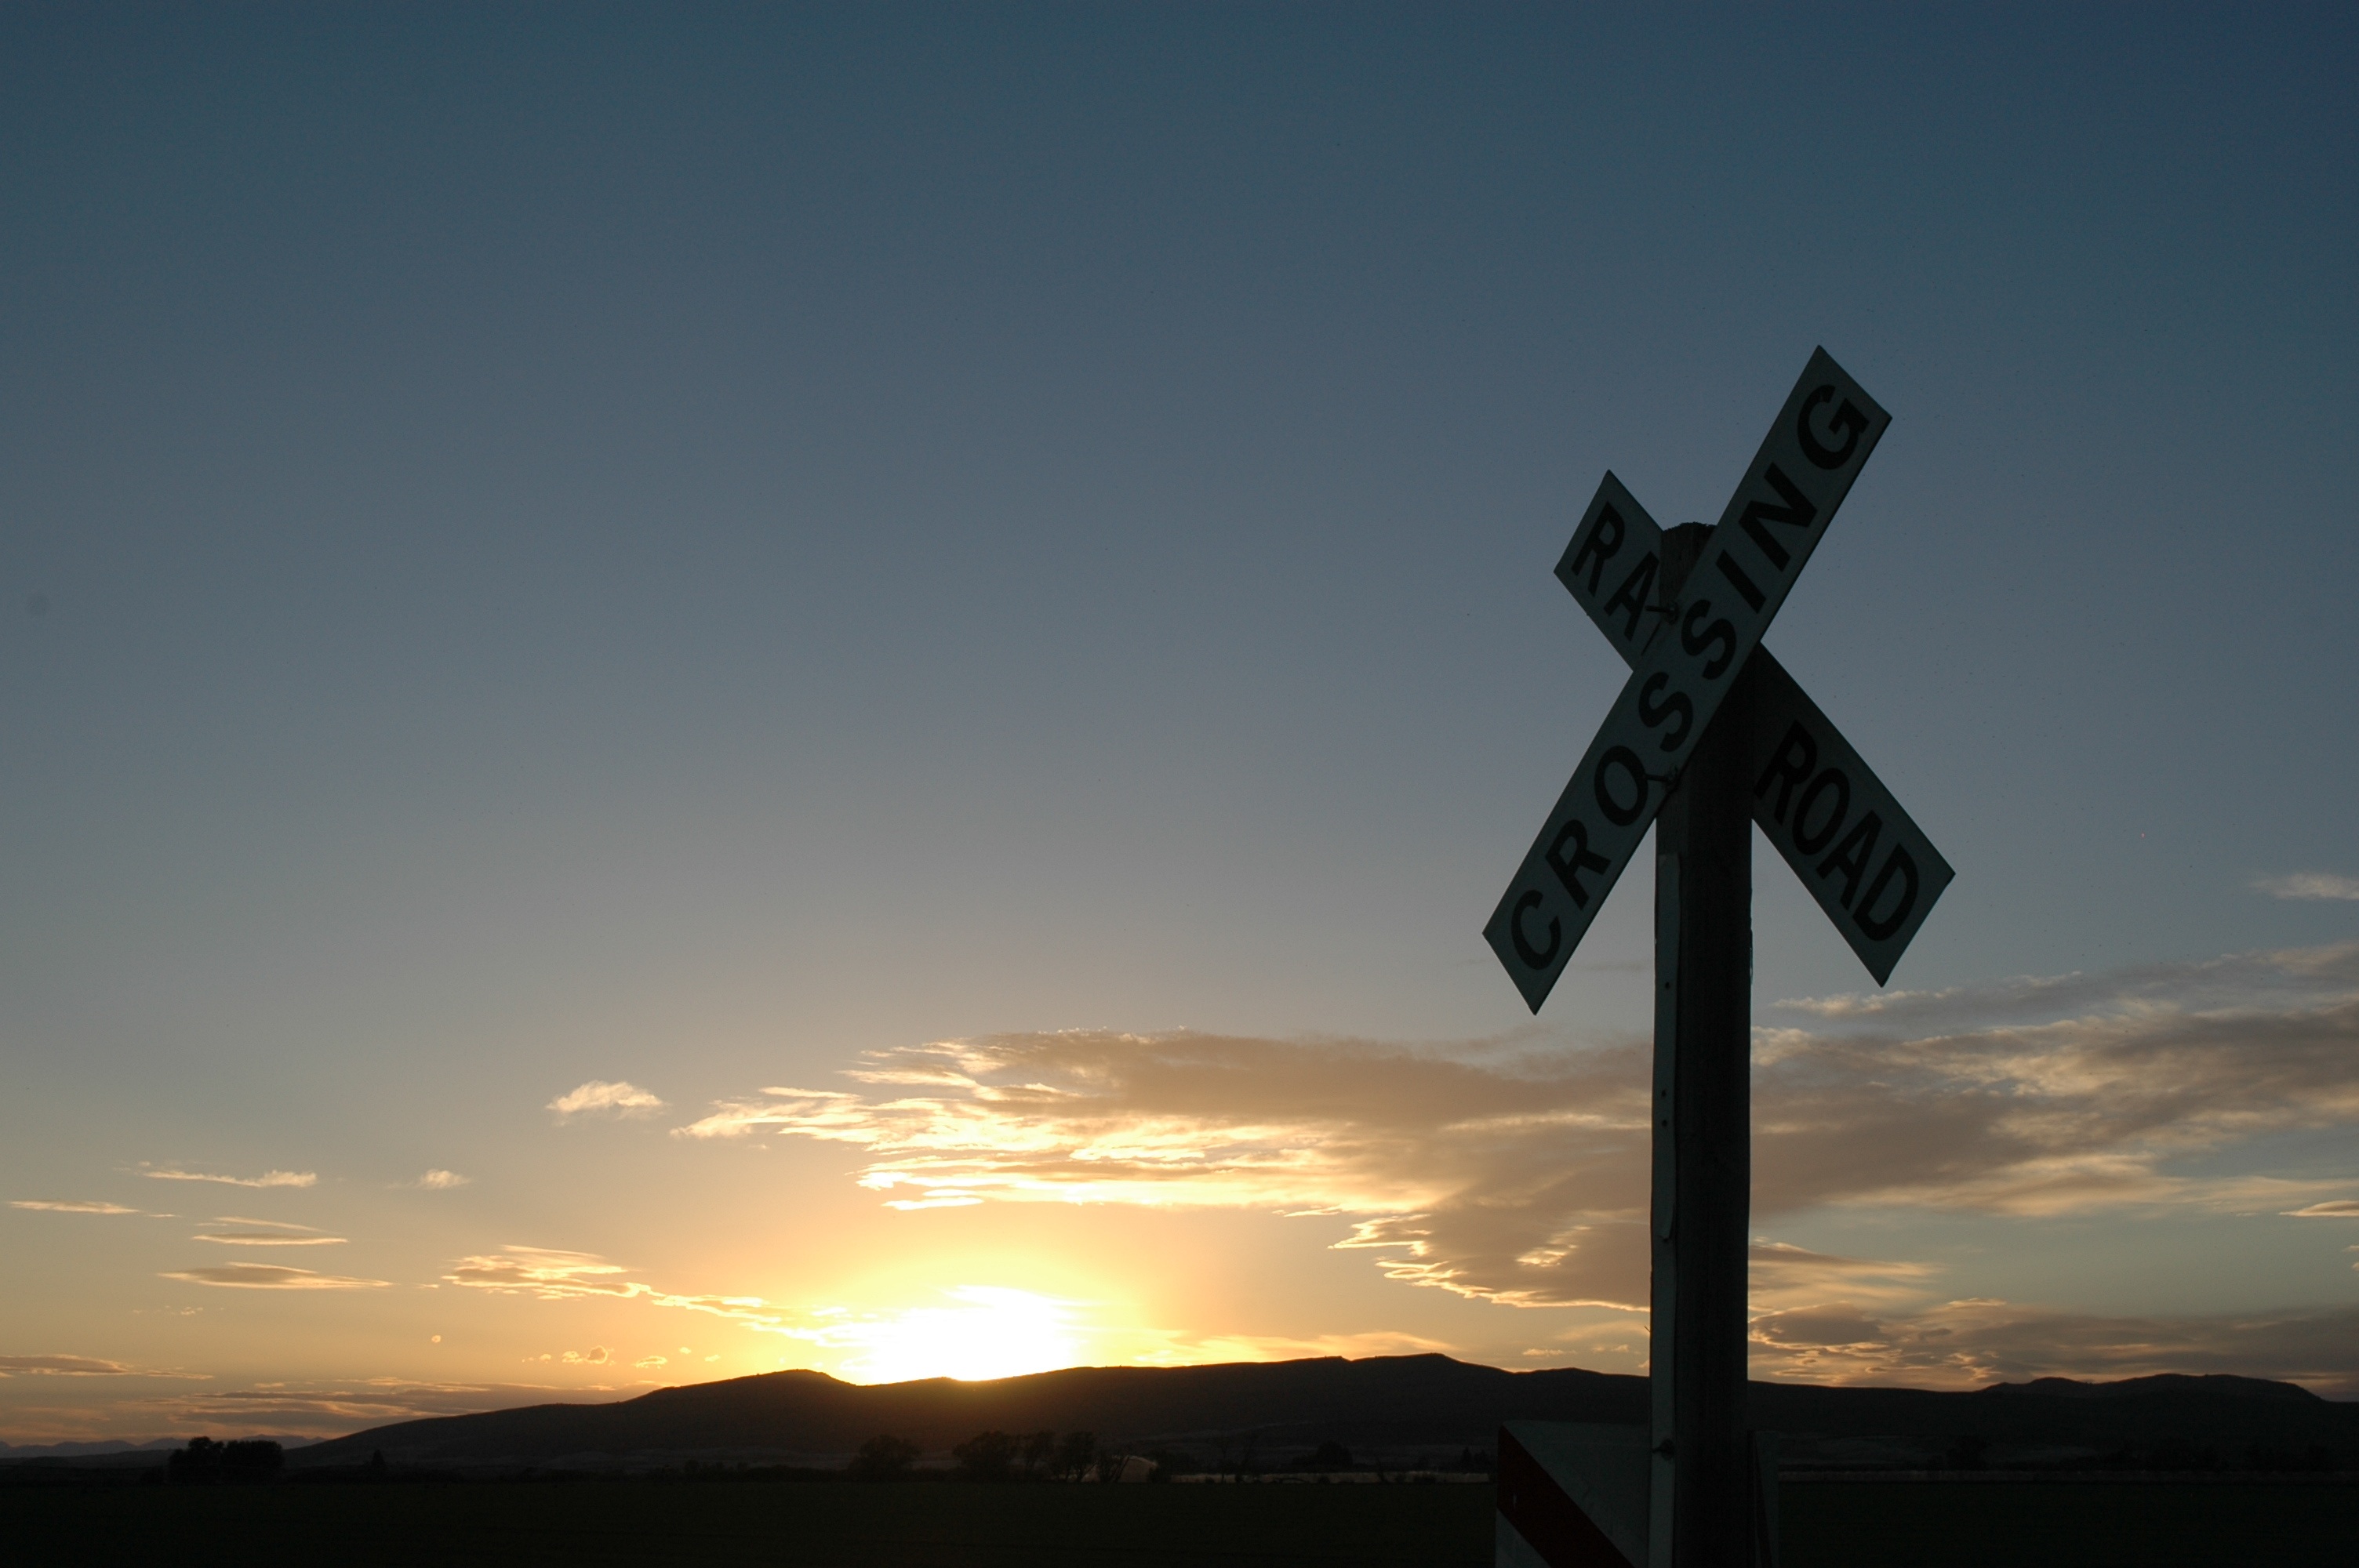
horizon, cloud, sky, sun, sunrise, sunset, sunlight, morning, windmill, wind, dawn, dusk, evening, symbol, cross, afterglow